Lên đồng

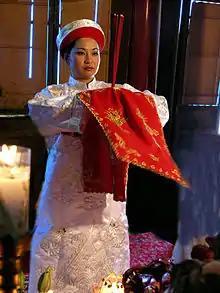
A đồng cốt doing the lên đồng ritual in the temple

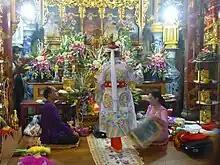
A thanh đồng is incarnating into god Quan hoàng Bơ

Lên đồng is commonly associated with Đạo Mẫu, Thánh Trần worship and Nội Đạo Tràng.